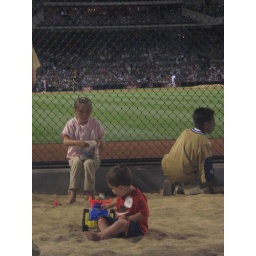
playing on the beach in right field